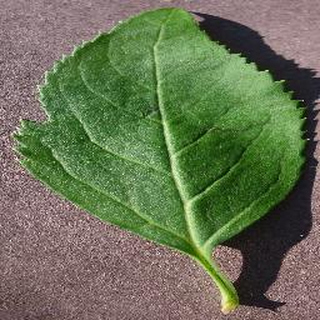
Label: healthy_cherry